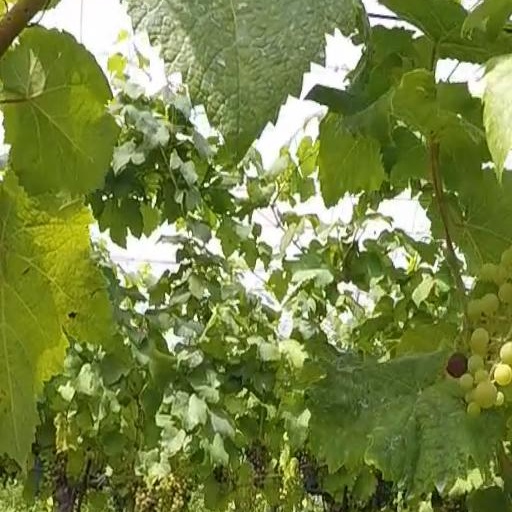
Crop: grape